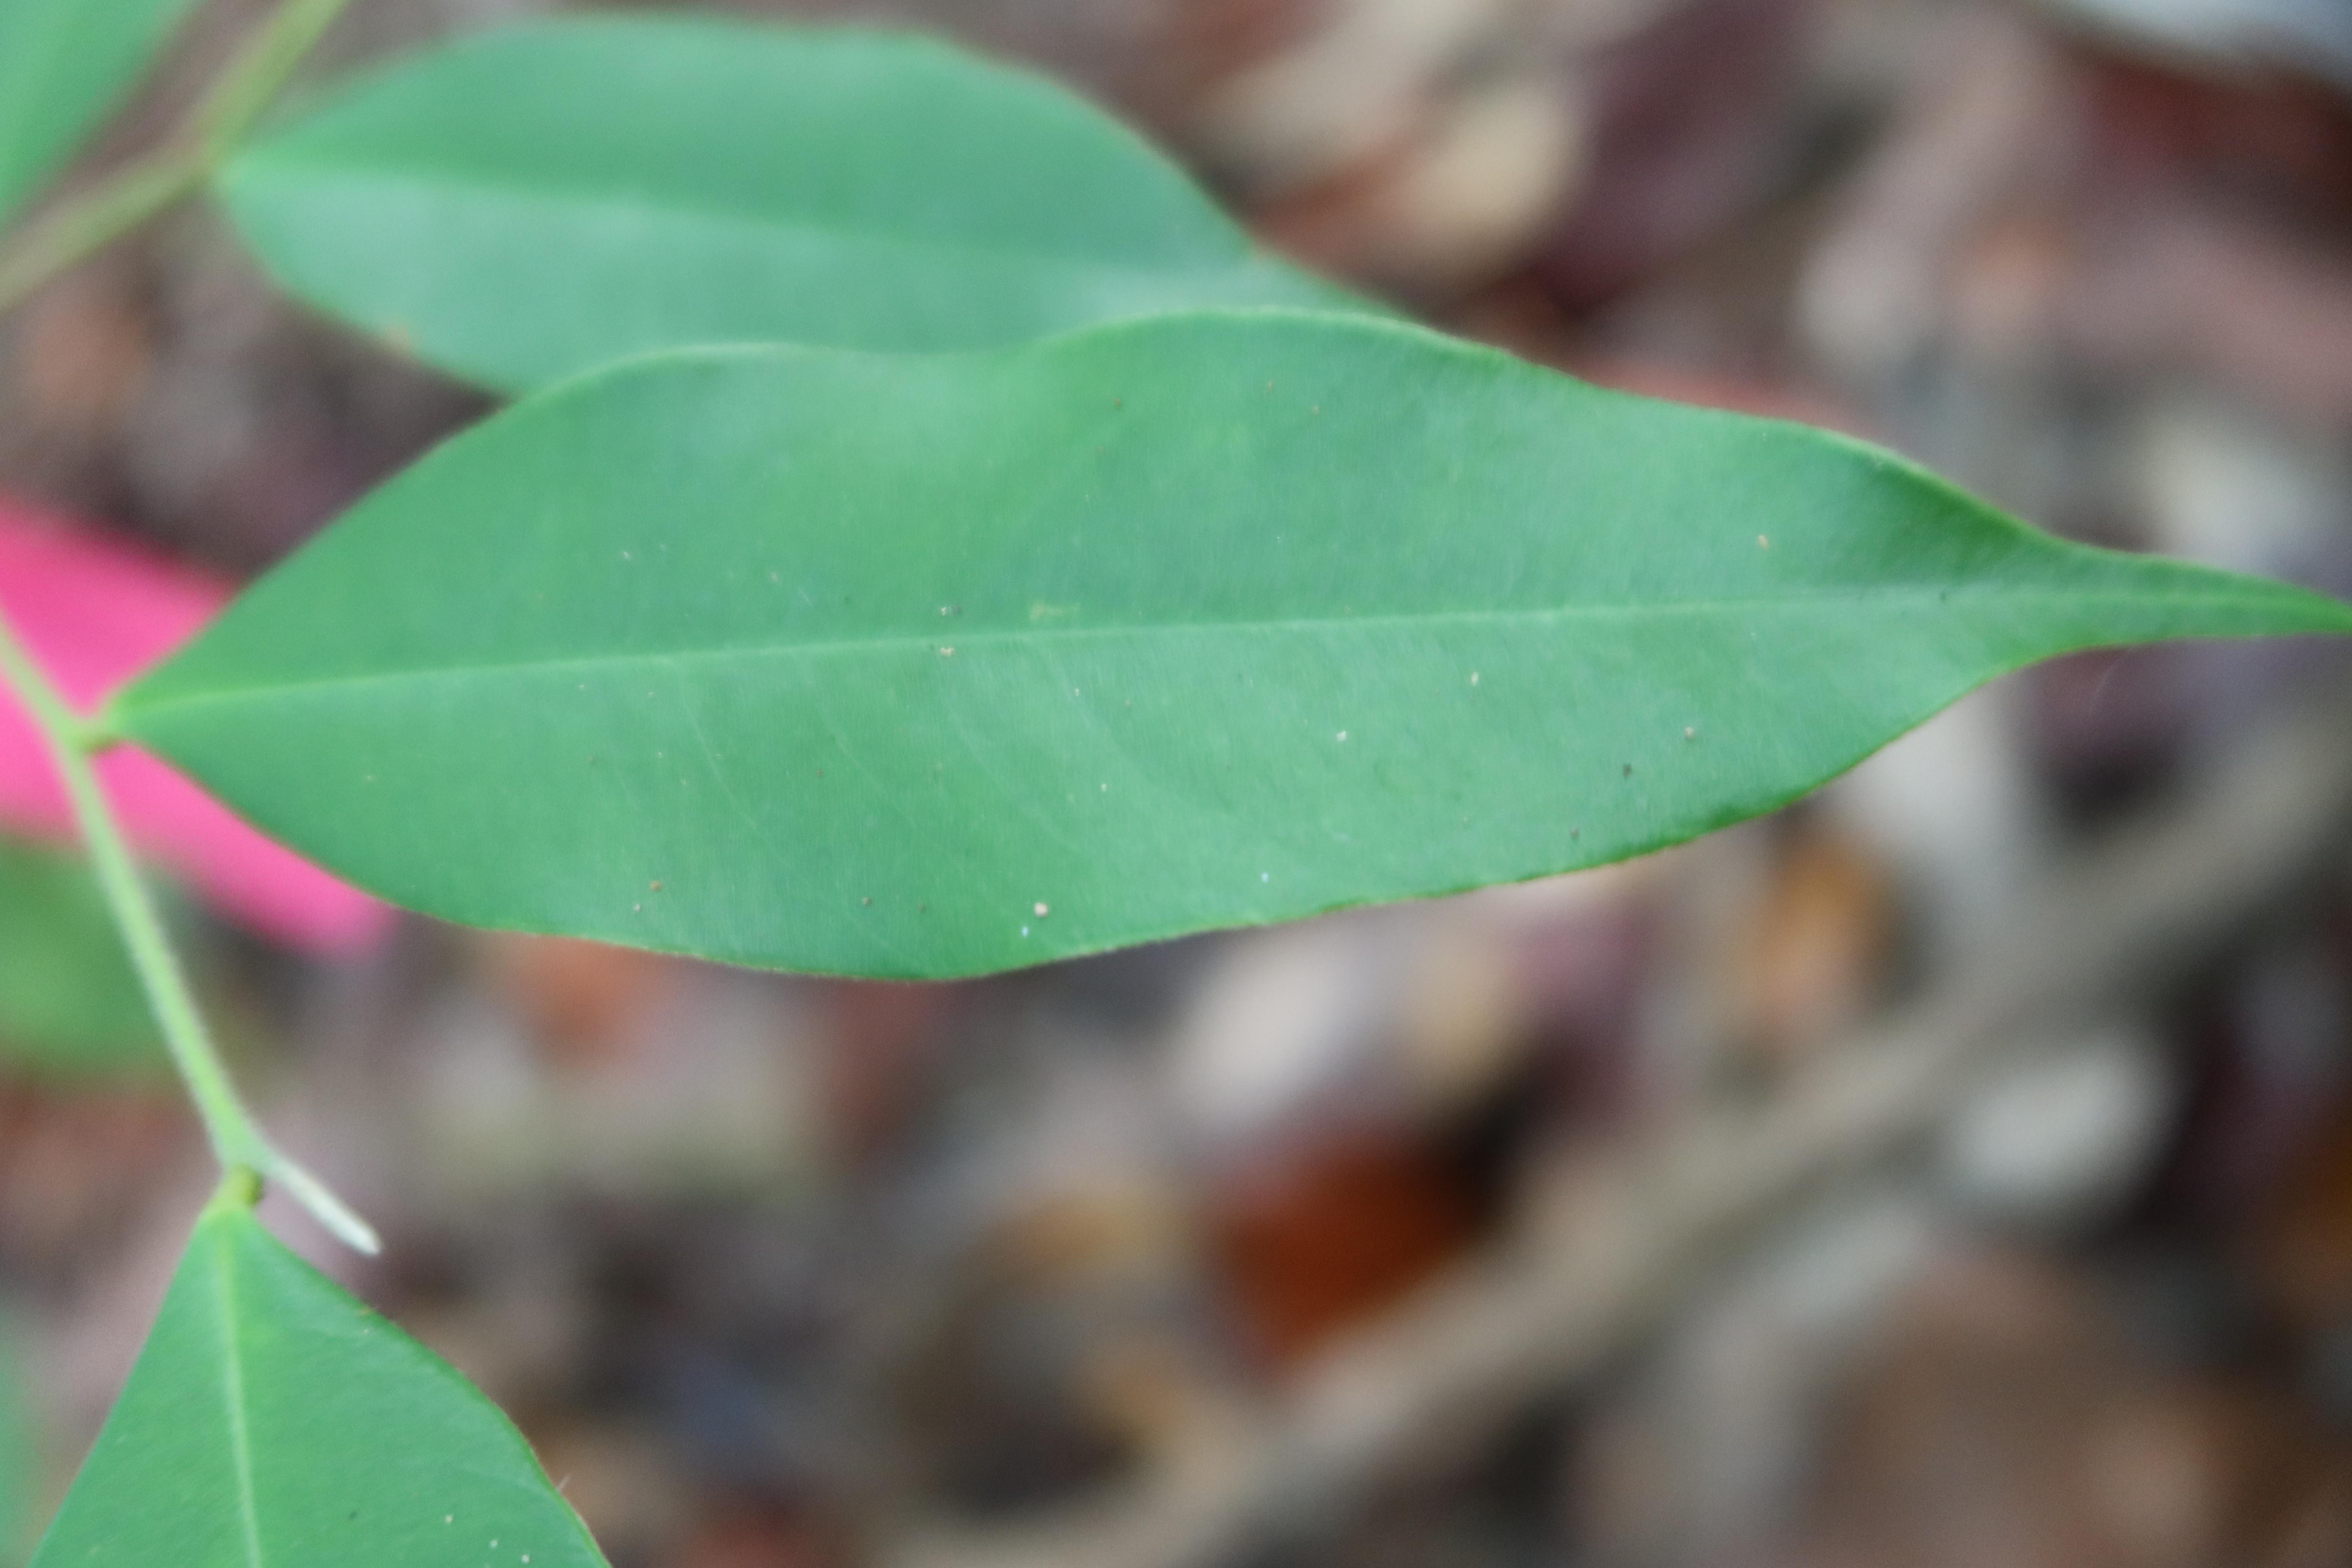
Label: Healthy